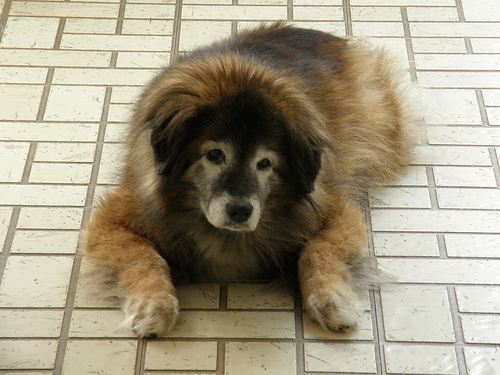
Animal: dog
Breed: leonberger